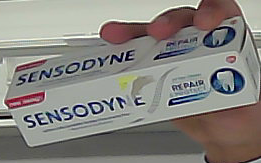
Product: sensodyne_toothpaste